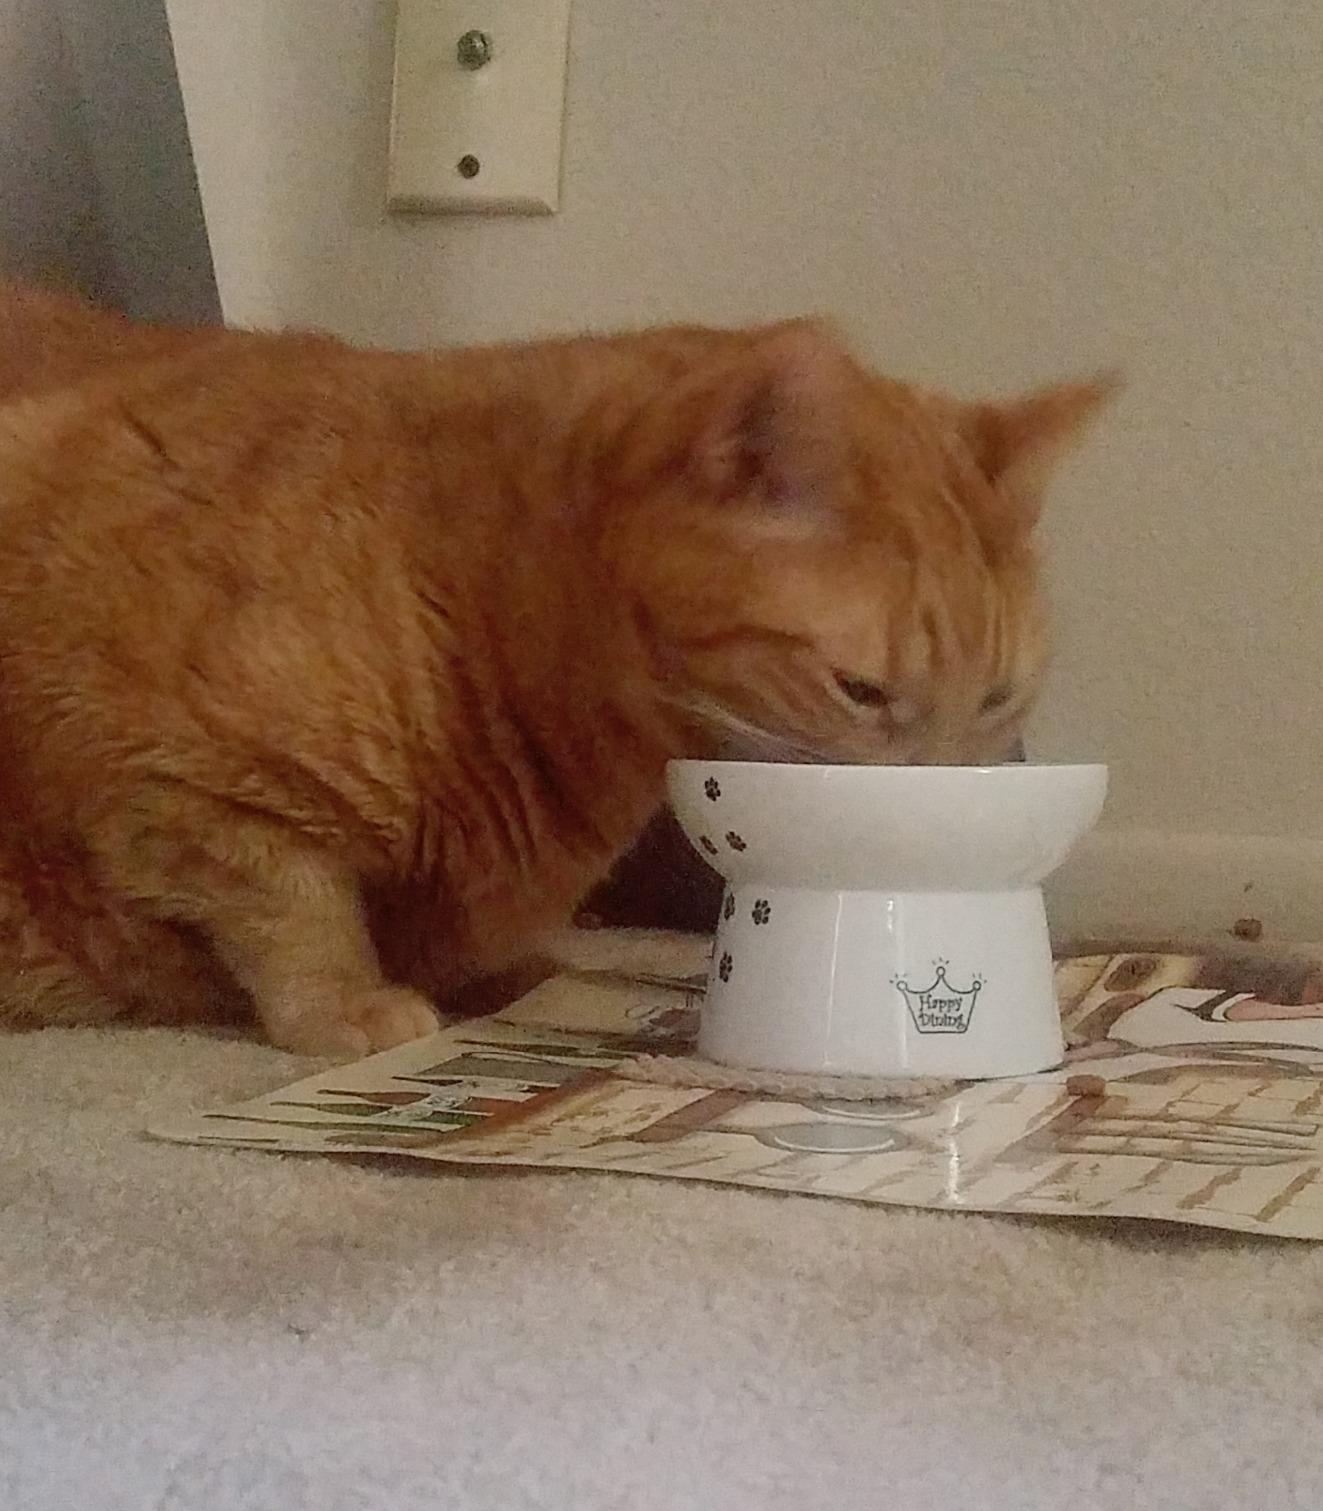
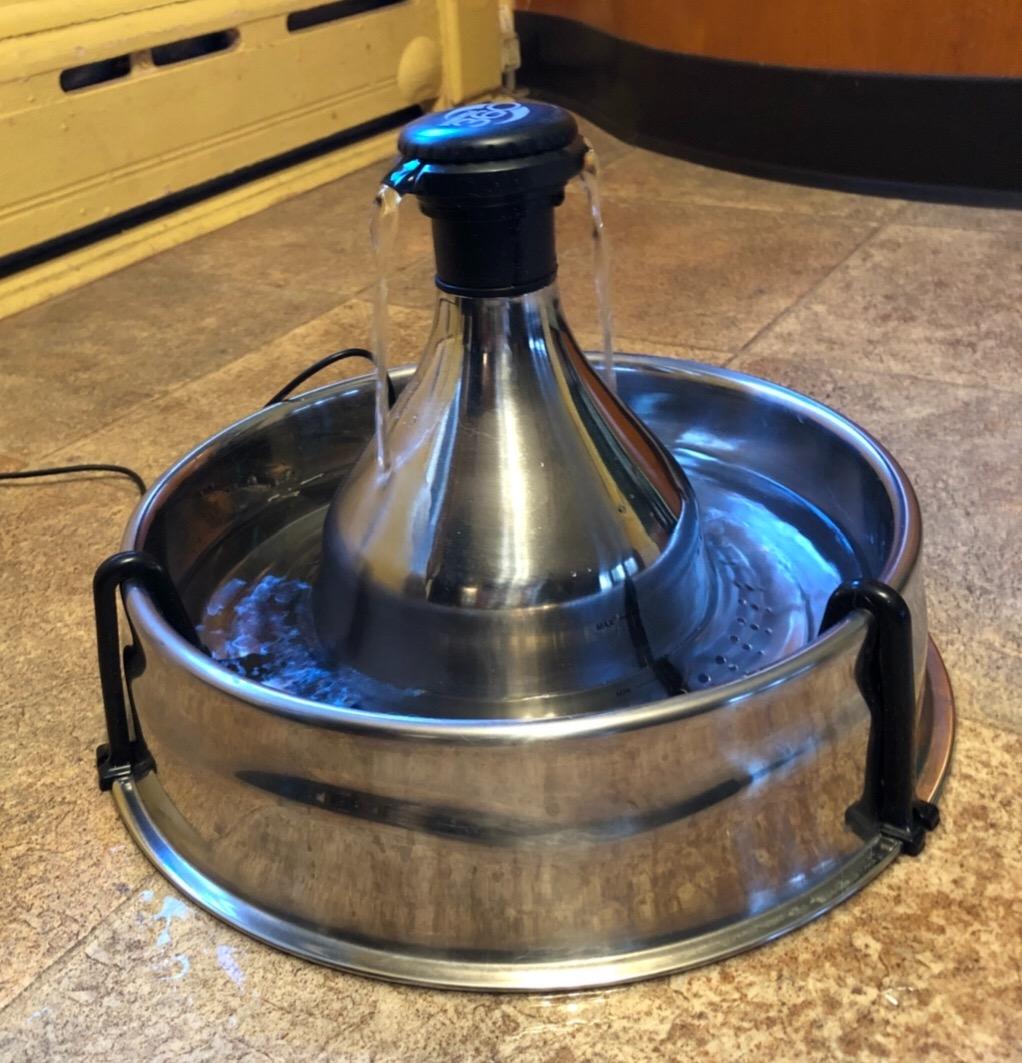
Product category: items_bowl
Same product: no